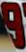
Number: 9